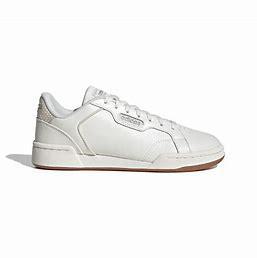
Brand: Adidas
Model: Roguera